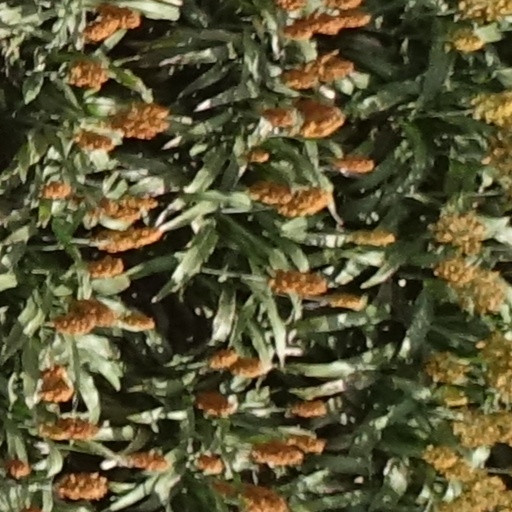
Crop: sorghum